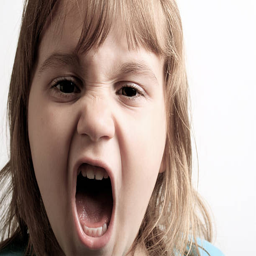
portrait of a tired little girl yawning